Nanotechnology in cosmetics

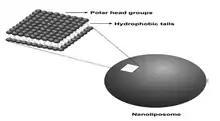
Nanoliposome Structure

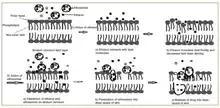
Proposed mechanism of penetration of ethosomal drug delivery system

The skin is the largest organ of the human body that restricts the movement of drug to the systemic circulation. The topical drug delivery system is a system where the drug reaches the systemic circulation through the protective skin layer. The main disadvantage of this route is the low diffusion rate of the drugs across the layer of skin which is the stratum corneum. To overcome this problem to a certain extent, ethosomes are used to enhance transdermal drug delivery systems.